Sinaloa Cartel

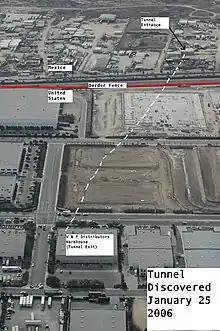
Image 3: Drug trafficking tunnel under the U.S.-Mexico border used by the Sinaloa Cartel from the Ejido Tampico

The Mexican government's conflict with the former Ejido Tampico dated back to 1970, when they expropriated of the Ejido Tampico to build a new runway and passenger terminal at the Tijuana airport and agreed to pay the displaced ejidatarios (the communal farmers) $1.4 million pesos ($112,000 U.S. dollars in 1970). When the Mexican government failed to indemnify the ejidatarios for their lost farmland, they reoccupied a portion of the Tijuana airport and threatened armed conflict.